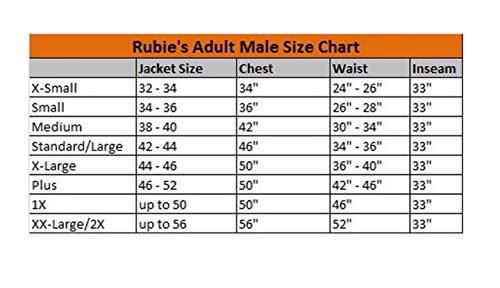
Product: Rubie's Costume Co. Men's Doctor Strange Economy Cloak of Levitation
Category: Clothing, Shoes & Jewelry | Costumes & Accessories | Men | Costumes & Cosplay Apparel | Costumes
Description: Rubie's has Marvel costumes and accessories in styles and sizes for the entire family, create your own group of superheroes and their nemesis'.
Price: $36.95